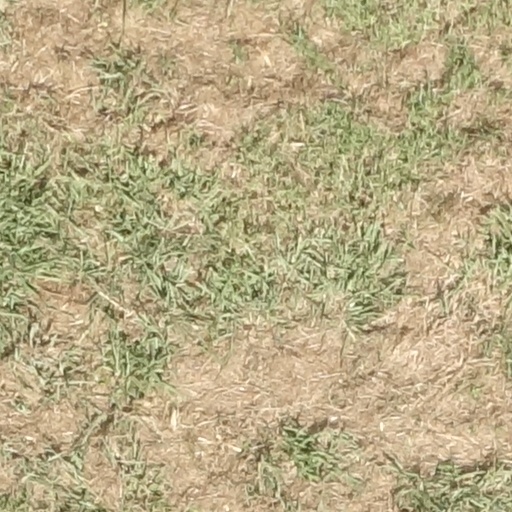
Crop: sorghum